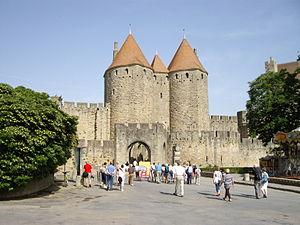
Porte Narbonnaise (Cité de Carcassonne, Aude, France)
La Cité de Carcassonne est un ensemble architectural médiéval qui se trouve dans la ville française de Carcassonne dans le département de l'Aude, région d'Occitanie. Elle est située sur la rive droite de l'Aude, au sud-est de la ville actuelle. Cette cité médiévale fortifiée, dont les origines remontent à la période gallo-romaine, doit sa renommée à sa double enceinte, atteignant près de 3 km de longueur et comportant cinquante-deux tours, qui domine la vallée de l'Aude. La Cité comprend également un château et une basilique.